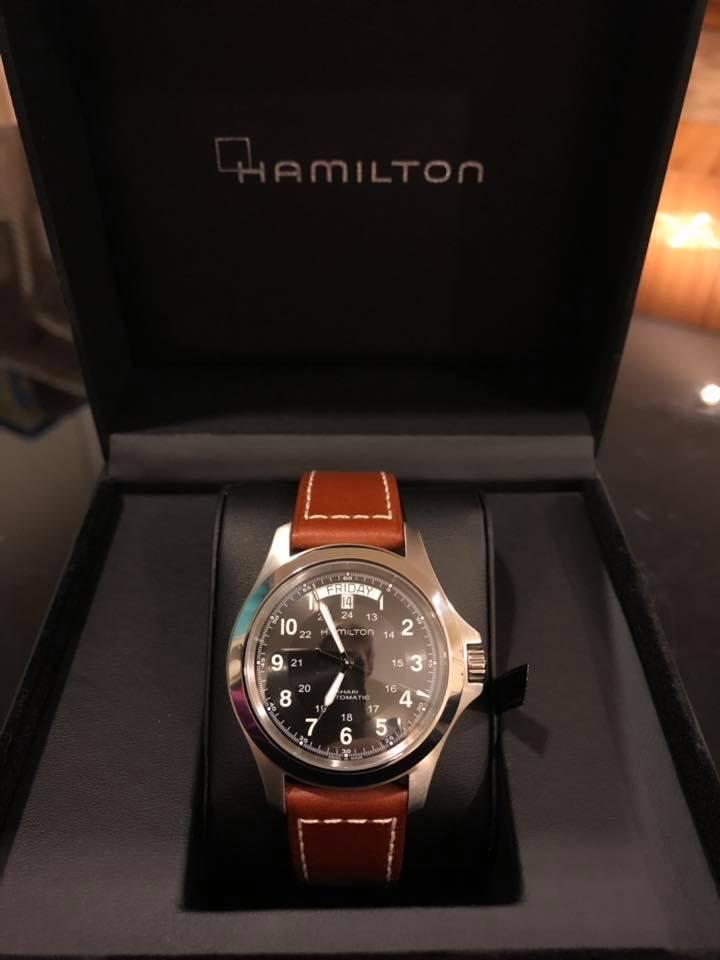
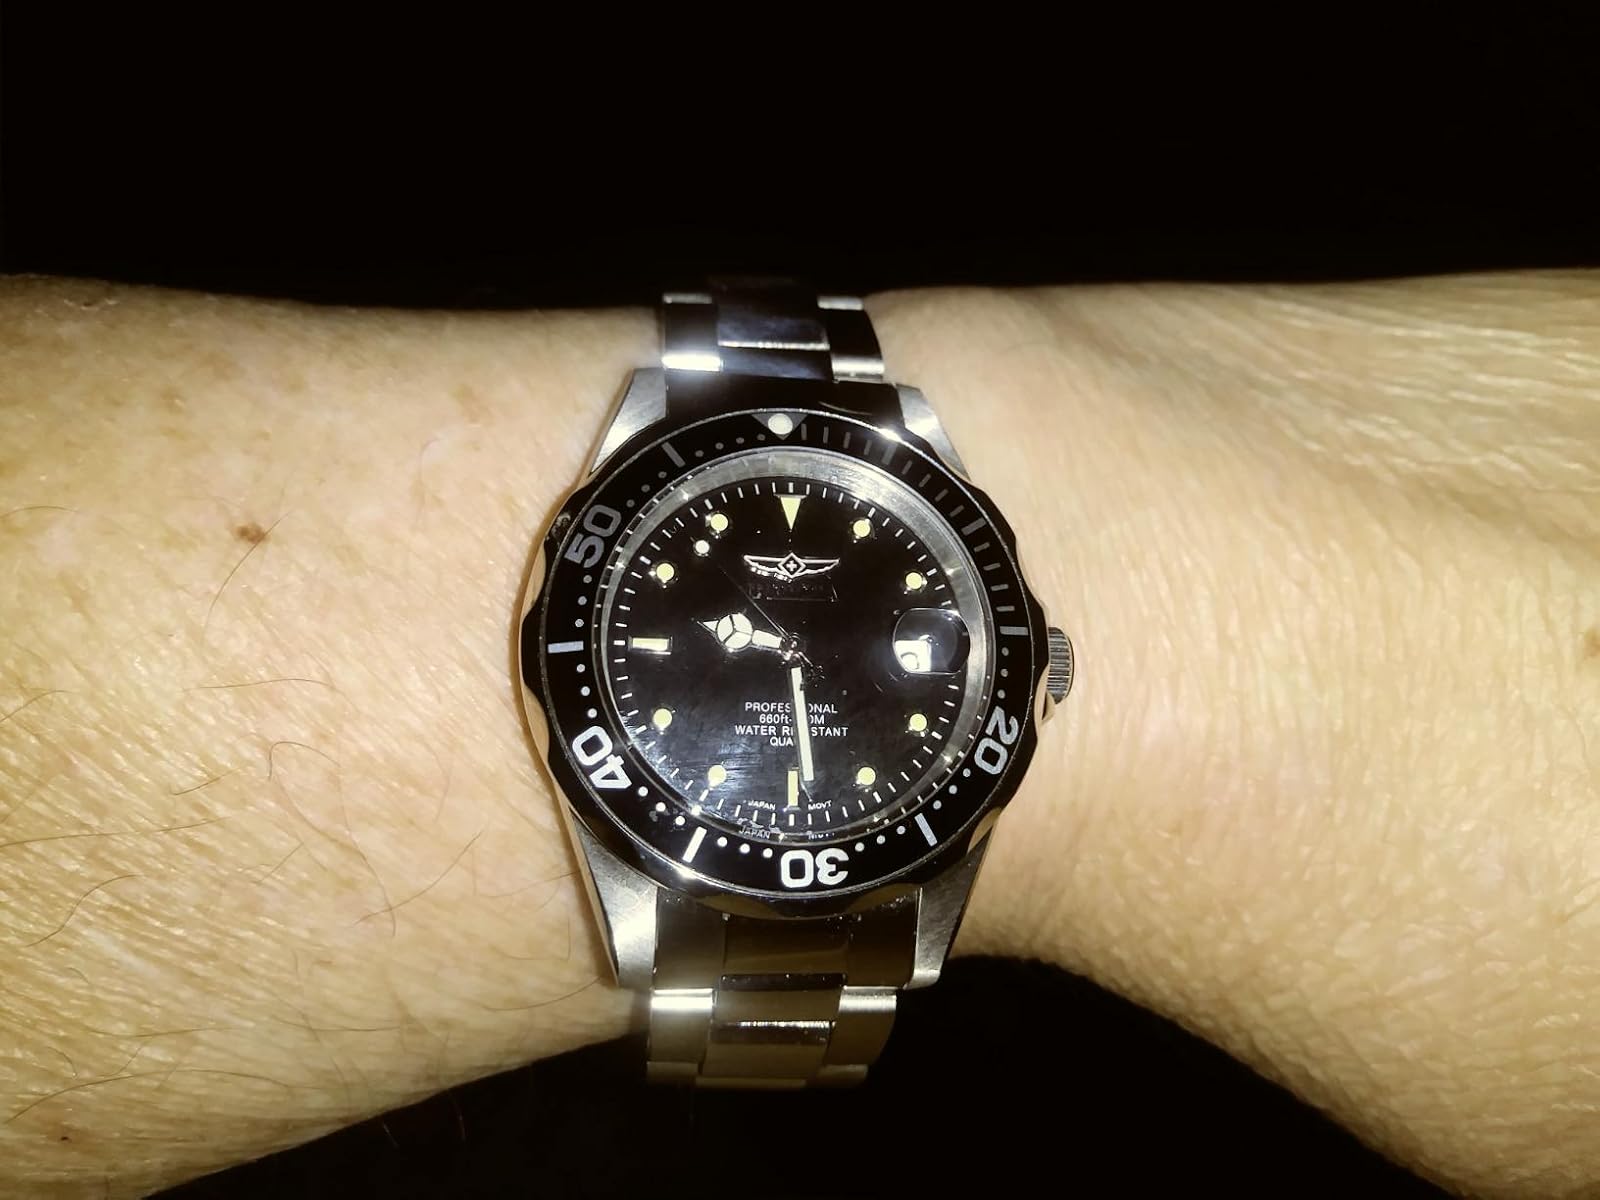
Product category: accessories_watch
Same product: no